Madhura Swapanam

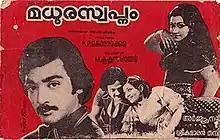
Poster

Madhura Swapanam is a 1977 Indian Malayalam-language film, directed by M. Krishnan Nair and produced by K. P. Kottarakkara. The film stars Kamal Haasan, Ravikumar, Jayaprabha, Unni Mary, Sukumari, Jose Prakash and Prema. The film has musical score by M. K. Arjunan. It was a remake of Telugu film "Alludochadu".